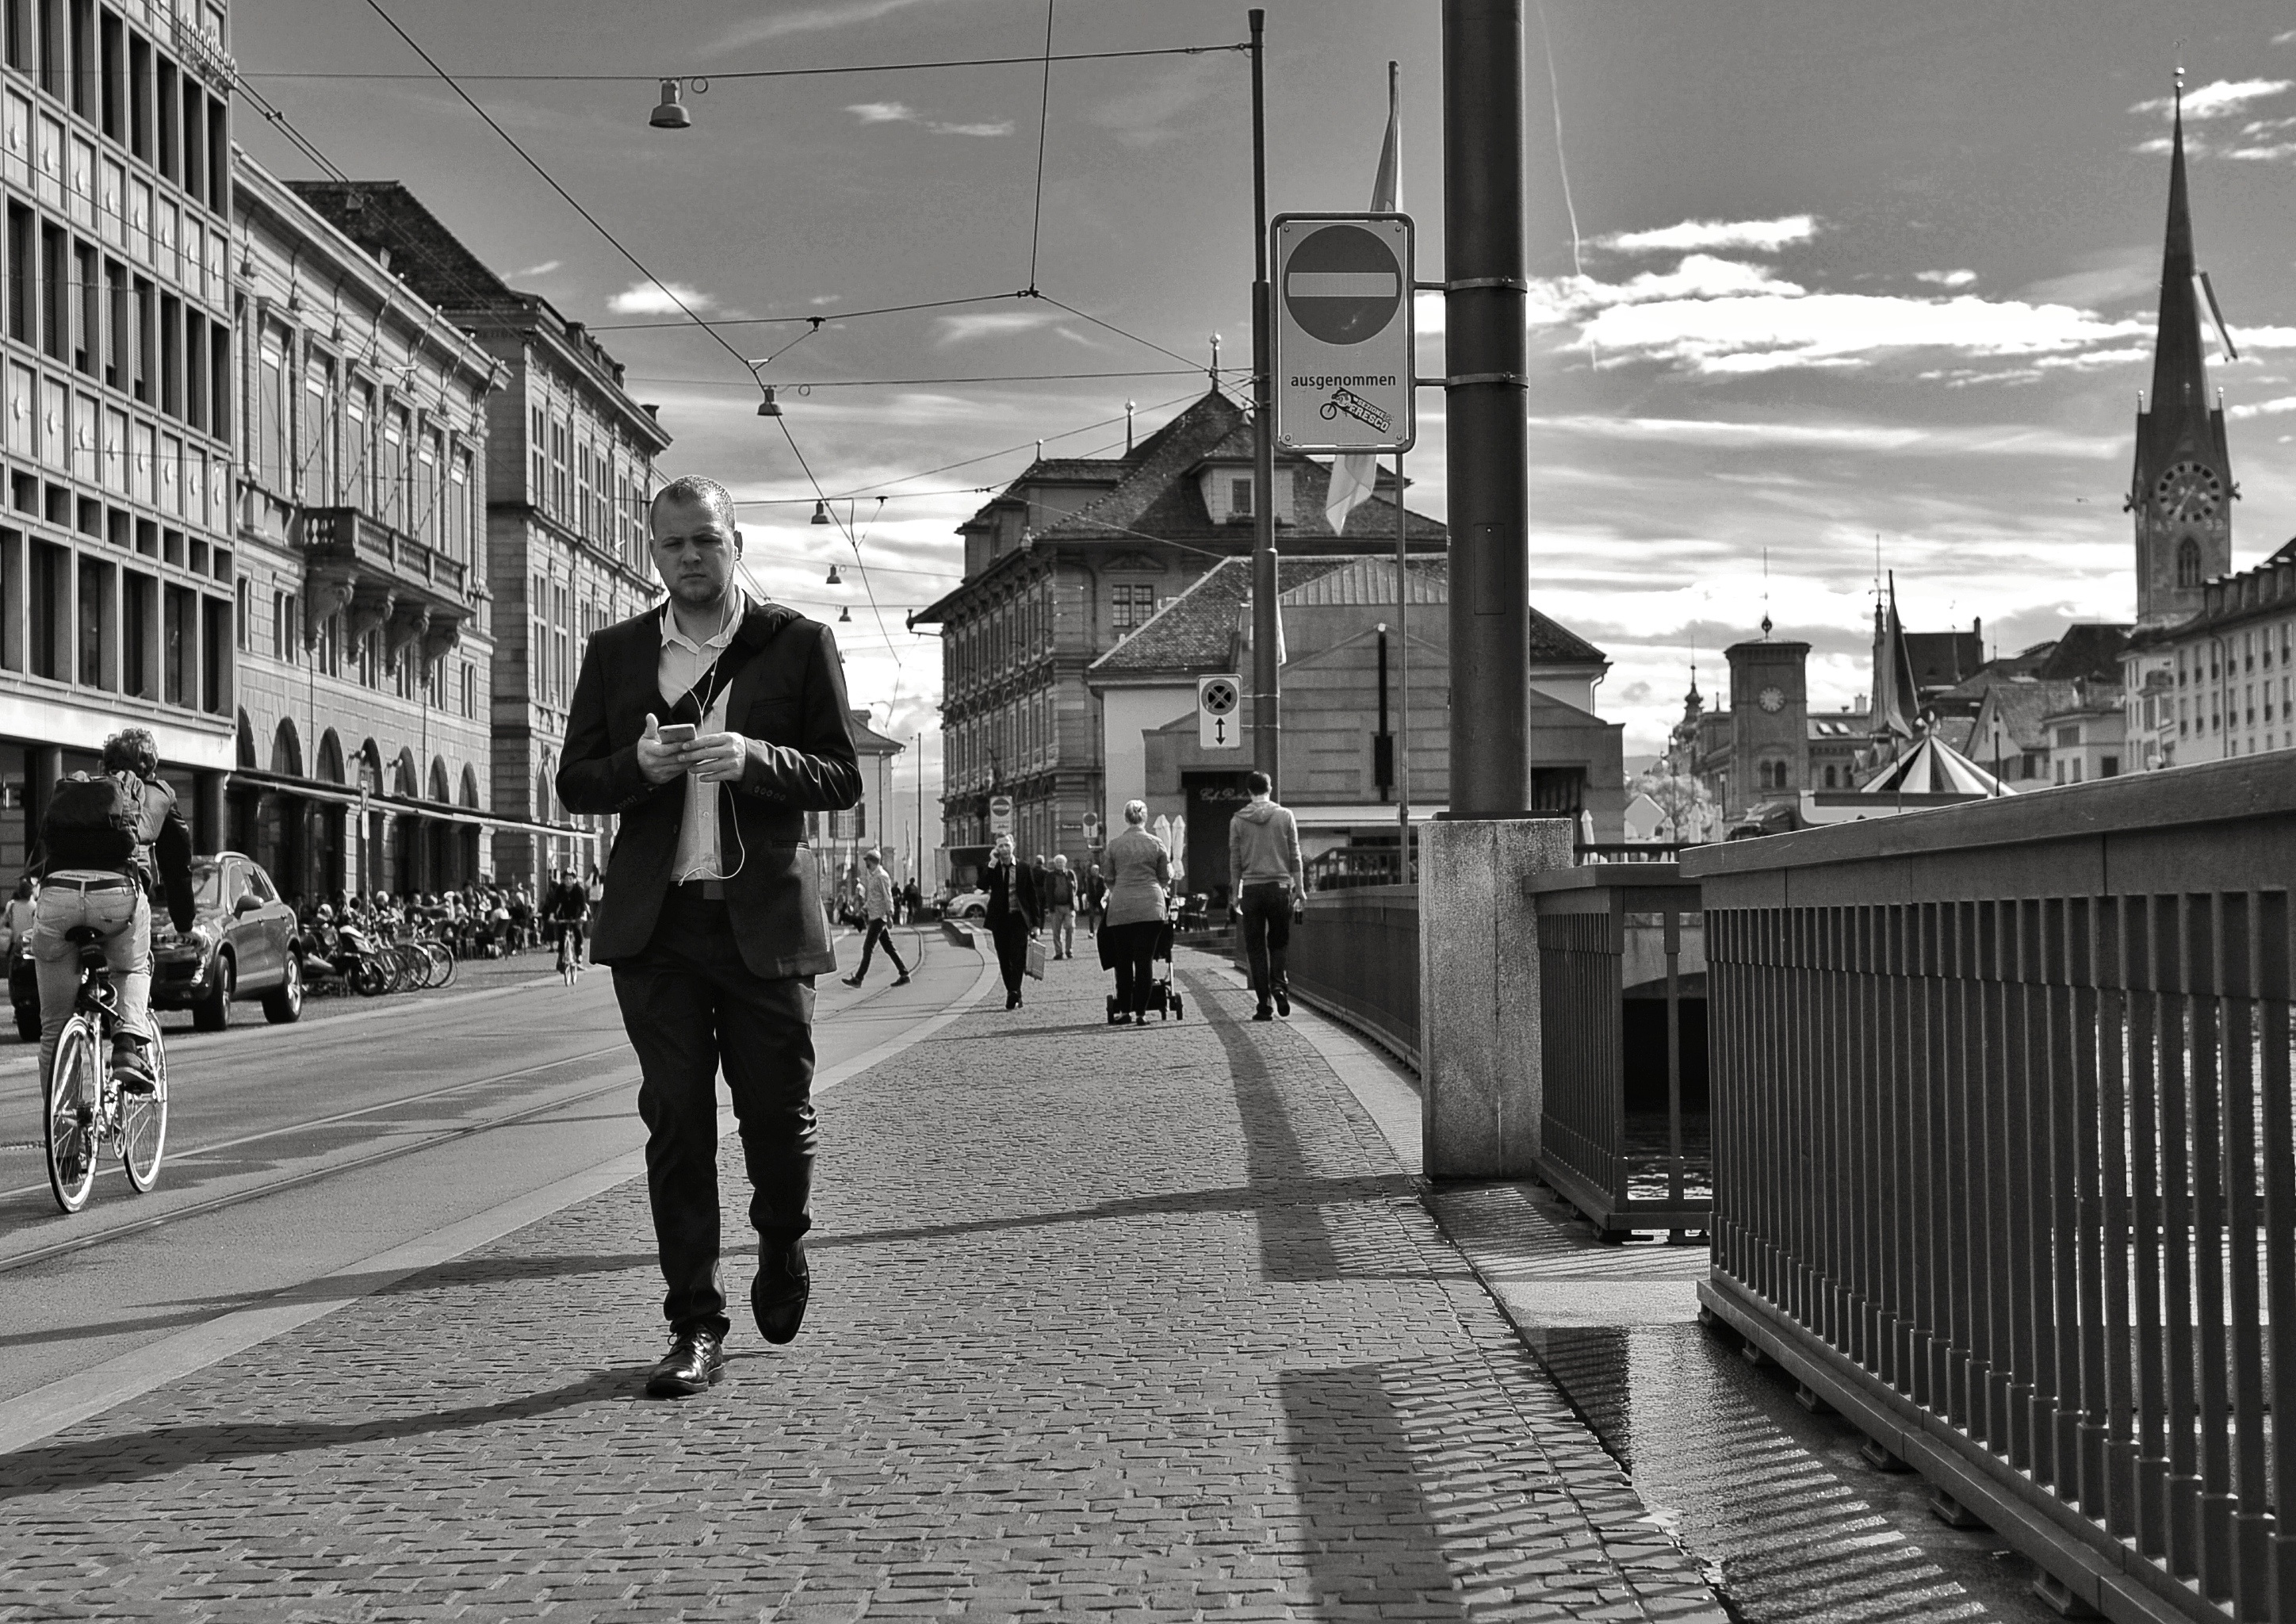
pedestrian, black and white, people, road, street, photography, city, urban, crowd, cityscape, downtown, nikon, black, monochrome, bw, candid, infrastructure, photograph, snapshot, ch, schweiz, switzerland, zurich, blancoynegro, streetphoto, snapseed, schwarzundweiss, shape, passant, thomas8047, onthestreets, iamnikon, d300s, blackandwithe, streetphotographer, streetartstreetlife, 175528, z ri, stadtz rich, urban area, monochrome photography, human settlement, nonbuilding structure